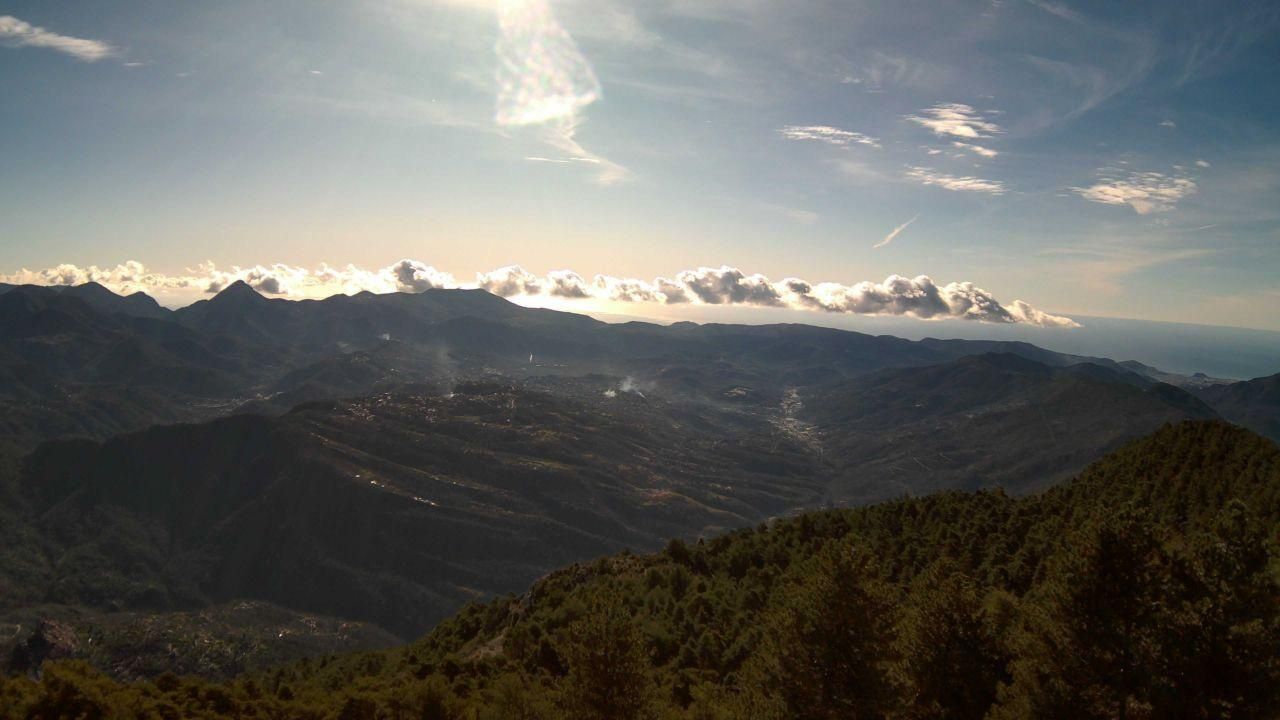
Fire: no
Smoke: yes